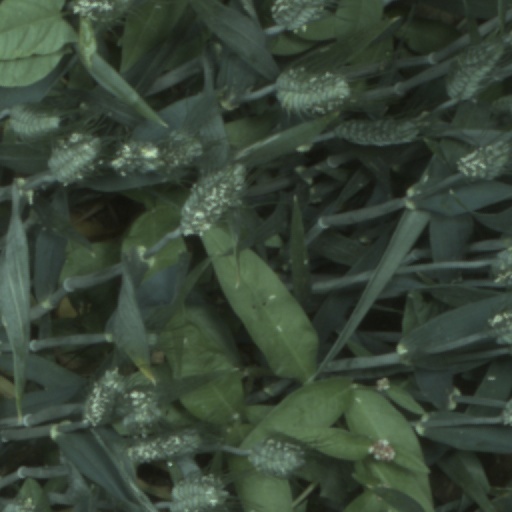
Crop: wheat